Bird on a Wire (film)

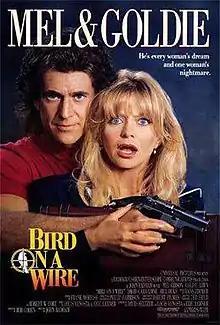
Theatrical release poster

Bird on a Wire is a 1990 American action comedy film directed by John Badham and starring Mel Gibson and Goldie Hawn. Gibson portrays Rick Jarmin, a man in the witness protection program who is unexpectedly reunited with his former girlfriend Marianne Graves, played by Hawn, and both find themselves on the run. Critical reception was mixed, but the film was a box office hit.